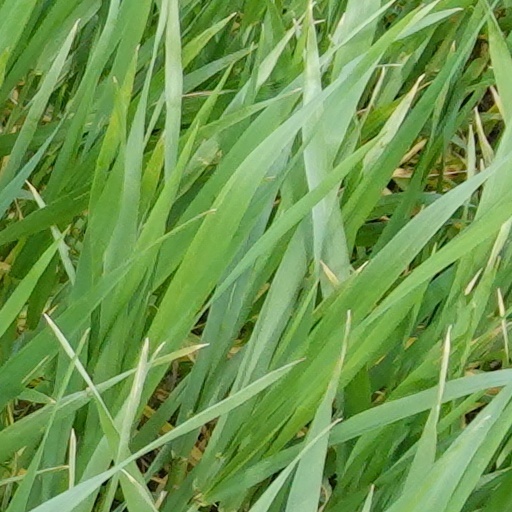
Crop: wheat